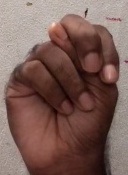
ASL sign: N